Palestinians in Israeli custody

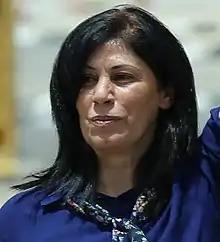
Khalida Jarrar, Palestinian politician, was held in administrative detention.

Amnesty International has stated that Israel has imprisoned Palestinians for prolonged periods, without charging them or putting them on trial. Israel has said that detention without trial is a necessary security measure used to avoid exposing confidential information in trials. The European Union has criticized the policy. Within the West Bank, any local army commander can issue an administrative detention order, and the order can be appealed at the local military court, or, if denied there, at the Supreme Court. However, the Supreme Court almost never intervenes.